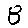
Label: 8